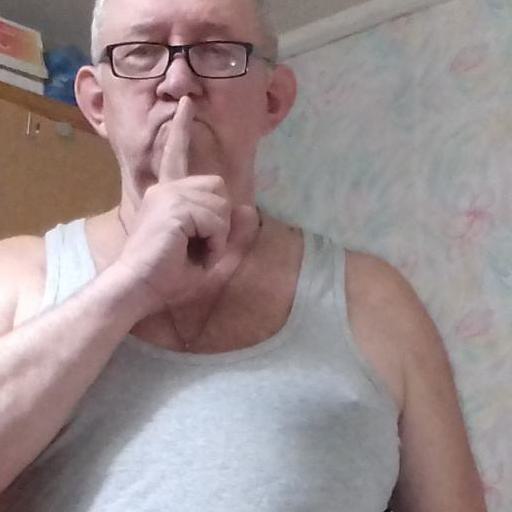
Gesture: mute